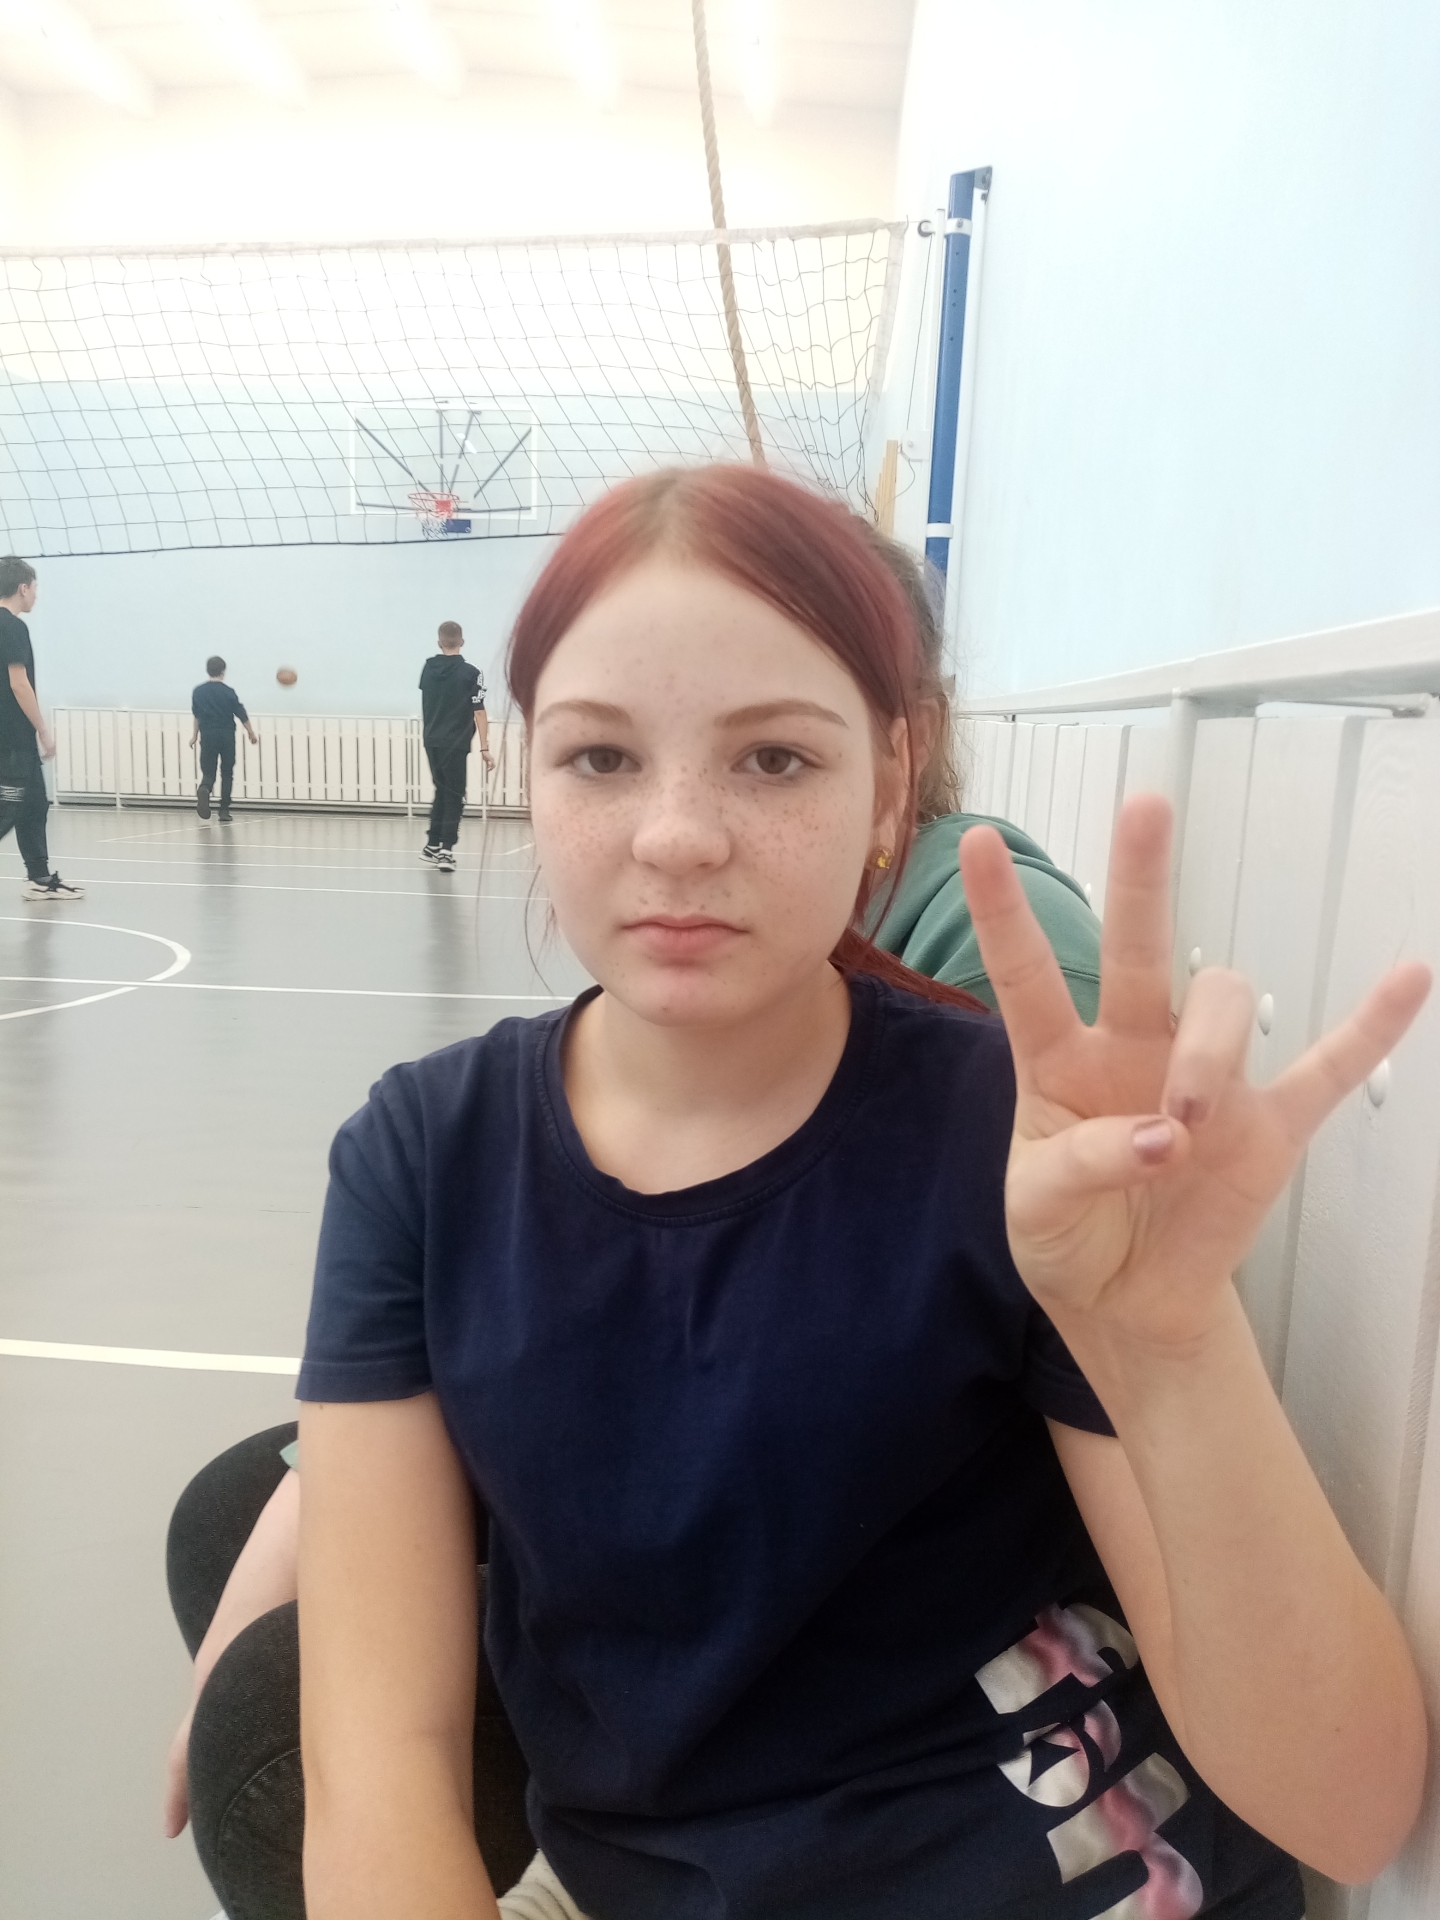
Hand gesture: three3